Aureliano Chaves building

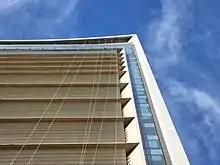
The northern façade of the Aureliano Chaves building, covered with horizontal brises soleil to maximize the use of natural light while reducing direct sunlight during the winter.

The building is the first in Minas Gerais to receive the Gold rating of the LEED certification (Leadership in Energy and Environmental Design). The project was consulted by Labcon, the Thermal Comfort Laboratory of the School of Architecture at the Federal University of Minas Gerais, under the coordination of architect and professor Roberta Vieira Gonçalves de Souza. Following the shift in design towards sustainability, the construction costs of the building were increased by around 7% and yielded savings of 19% in energy consumption and 40% in water consumption.